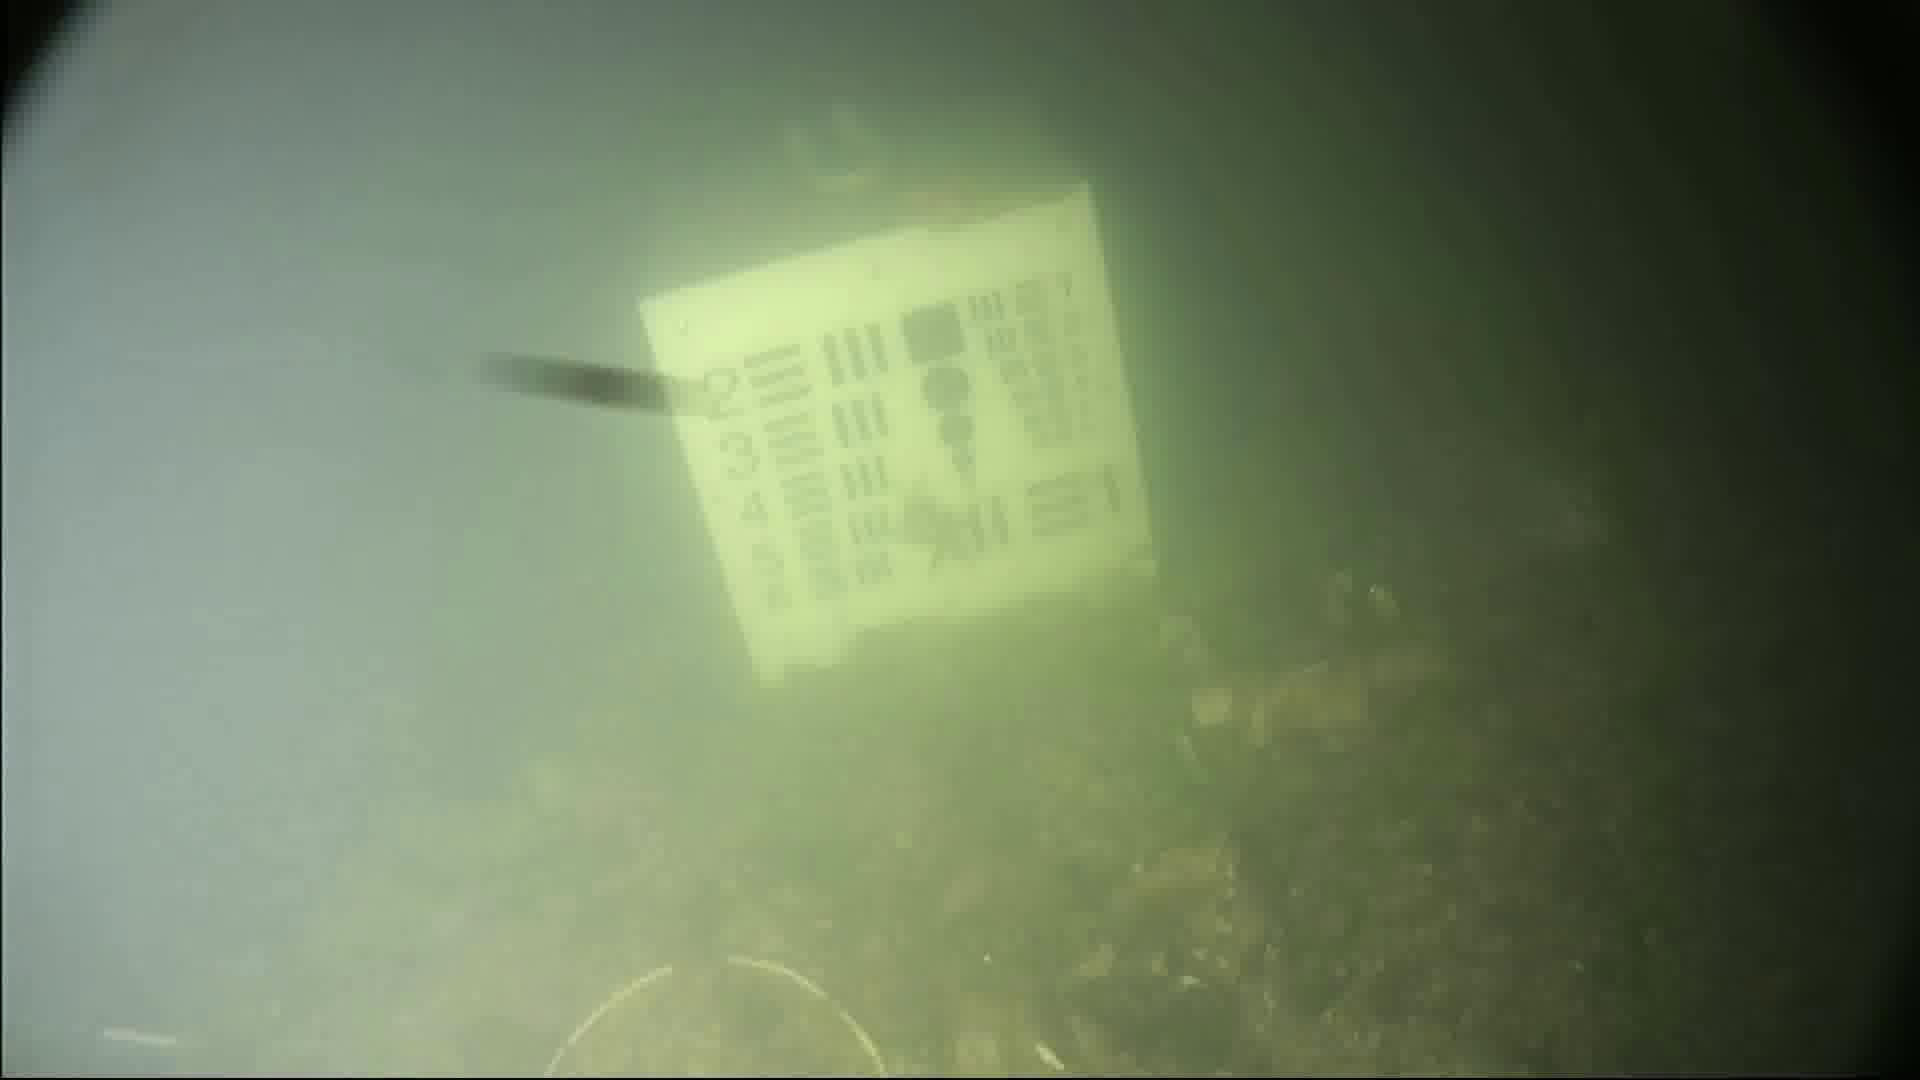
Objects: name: starfish